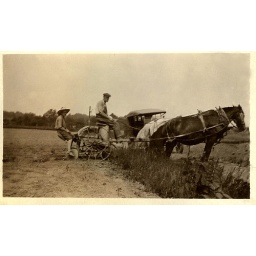
Old Photo. Man and boy on horse drawn farm equipment with old auto in background.